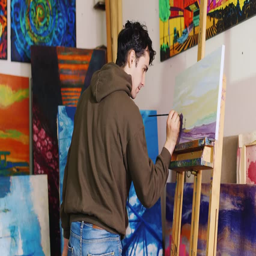
the young artist with a smile on his face paints a picture in the studio